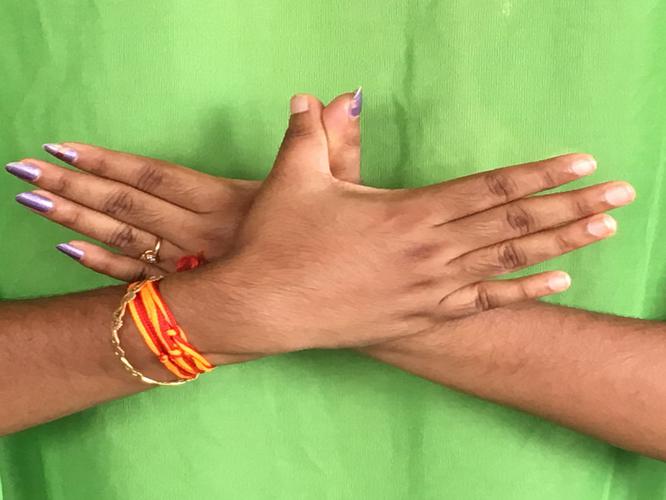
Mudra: Garuda
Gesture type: double_hand